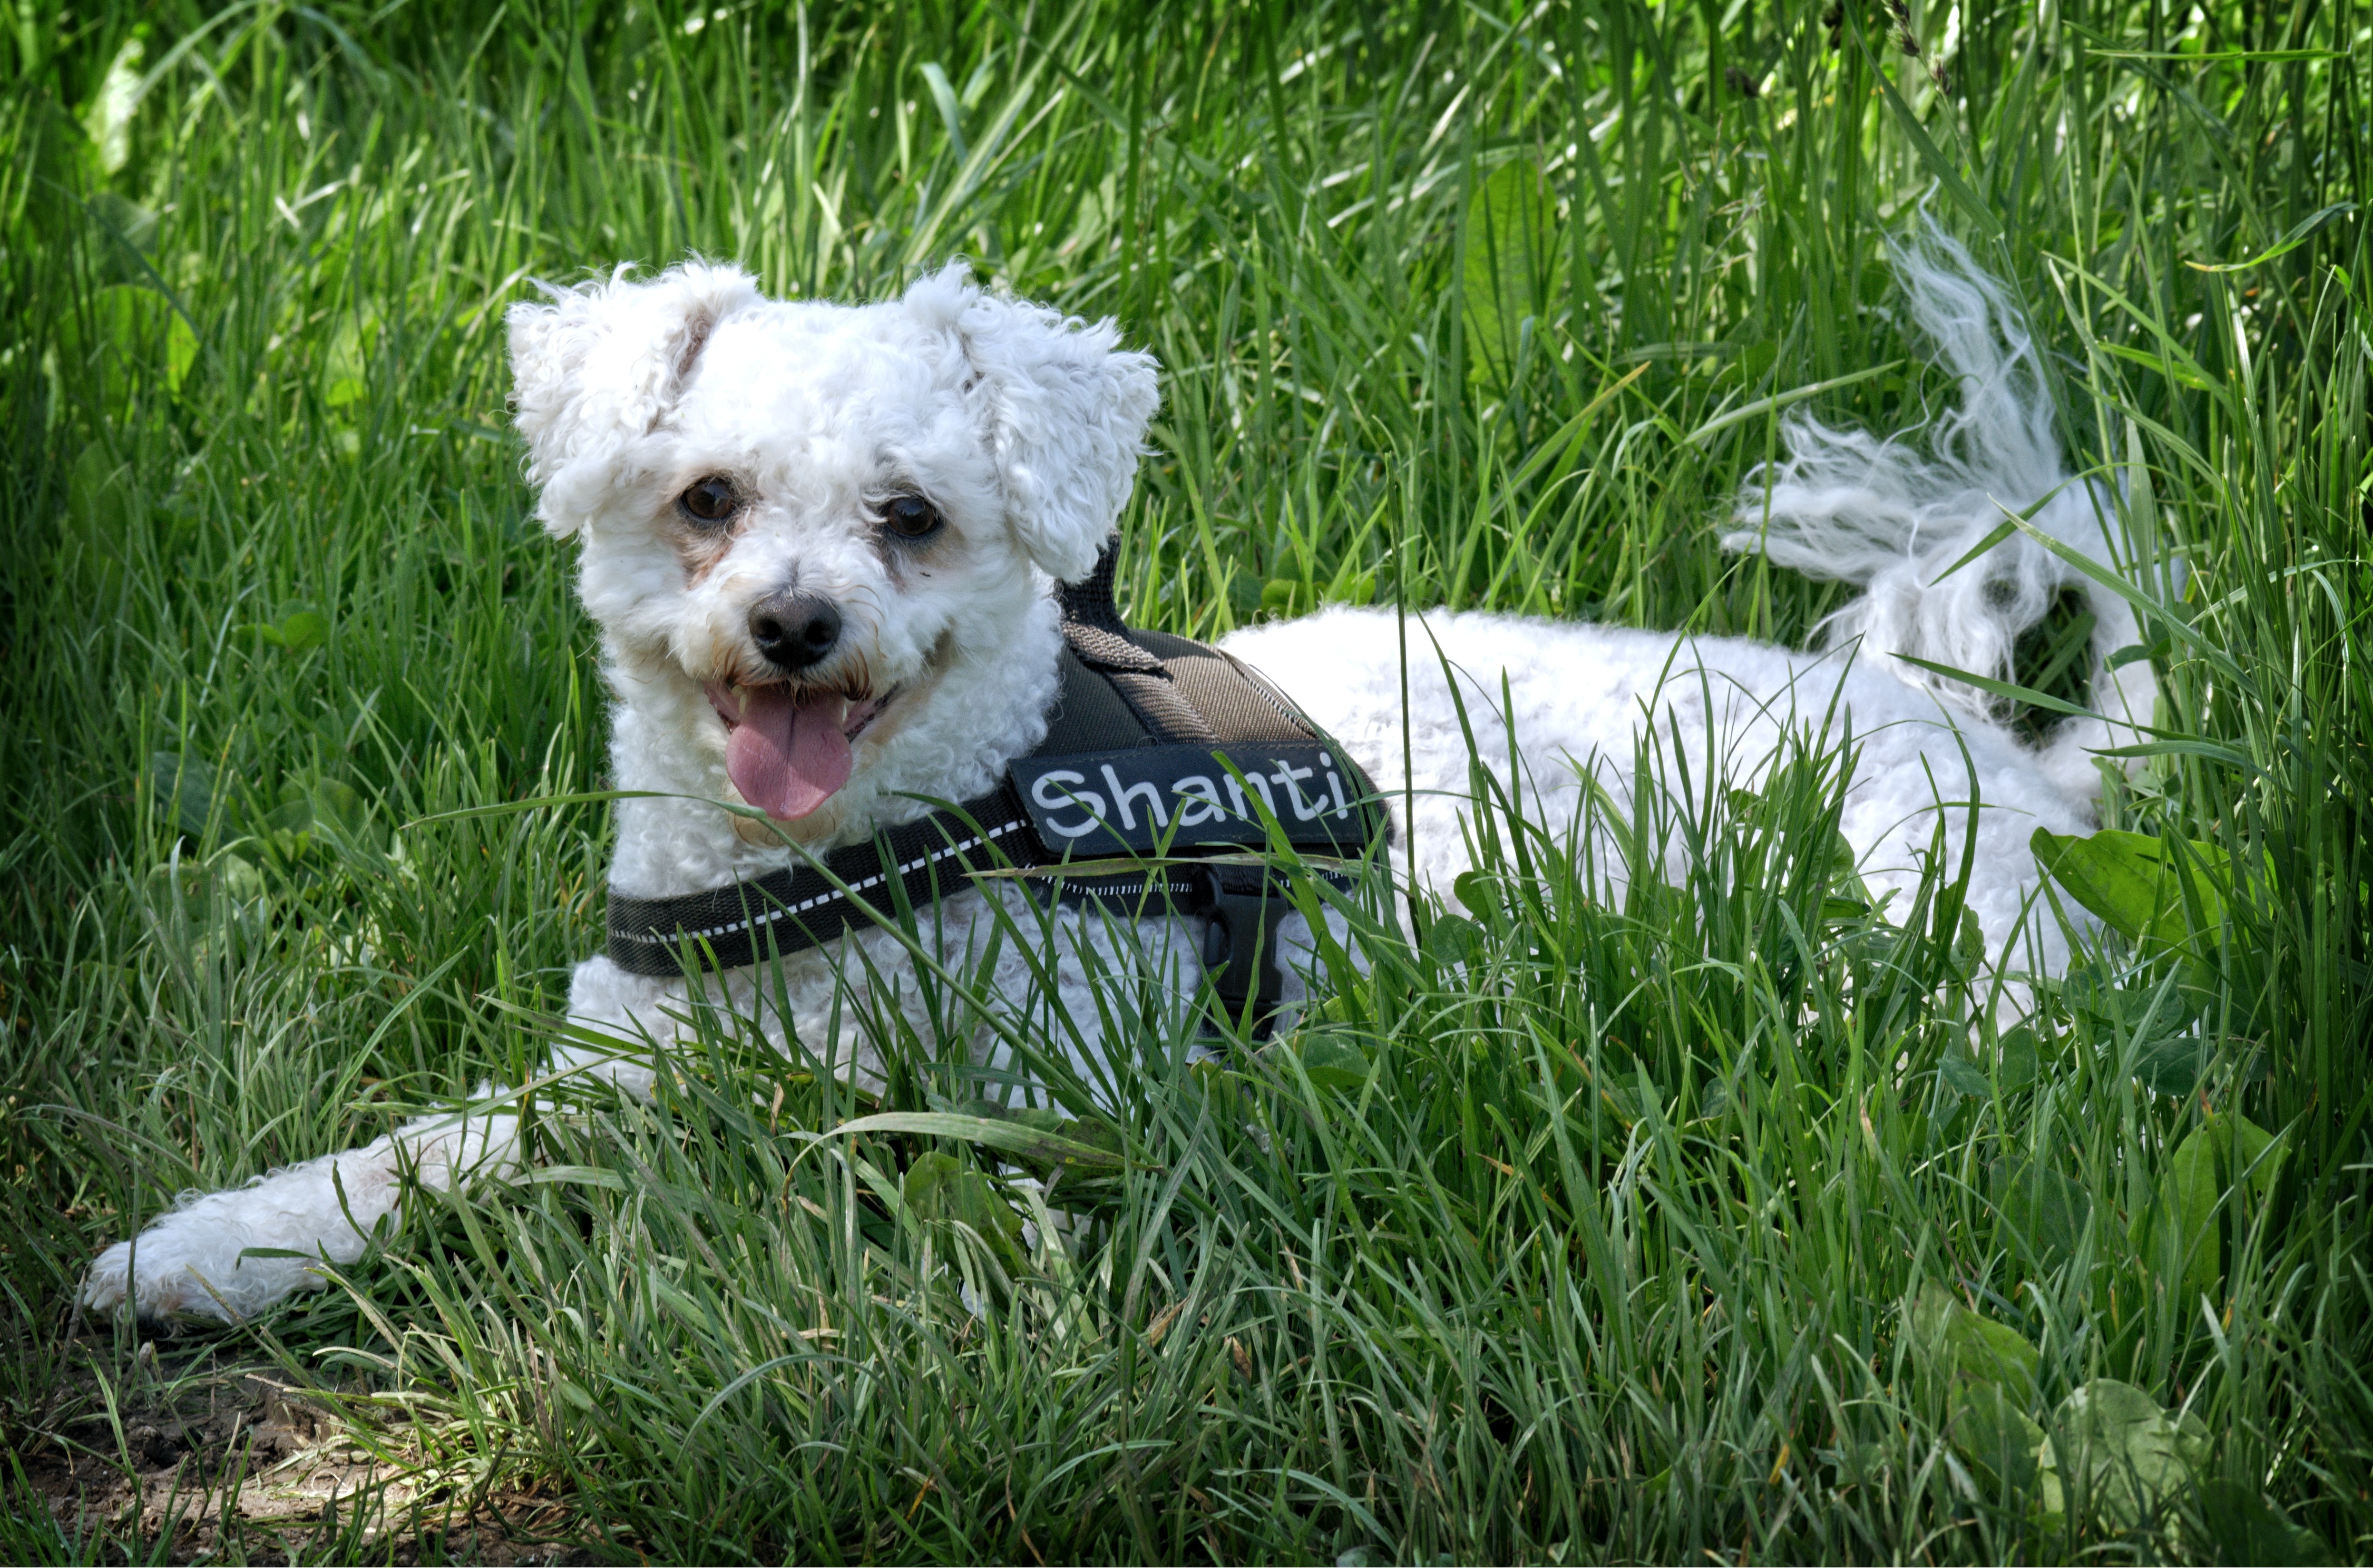
grass, meadow, puppy, dog, pet, small, mammal, cozy, rest, vertebrate, wait, break, tired, schnauzer, miniature schnauzer, lying, idyll, fatigue, dog breed, terrier, maltese, click, bichon, bichon frise, exhausted, bolognese, havanese, dog like mammal, west highland white terrier, schnoodle, dog crossbreeds, lagotto romagnolo